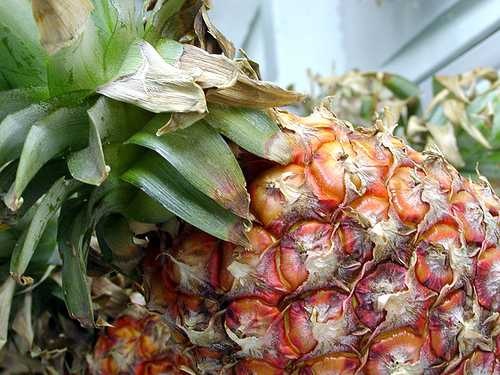
Label: Pineapple